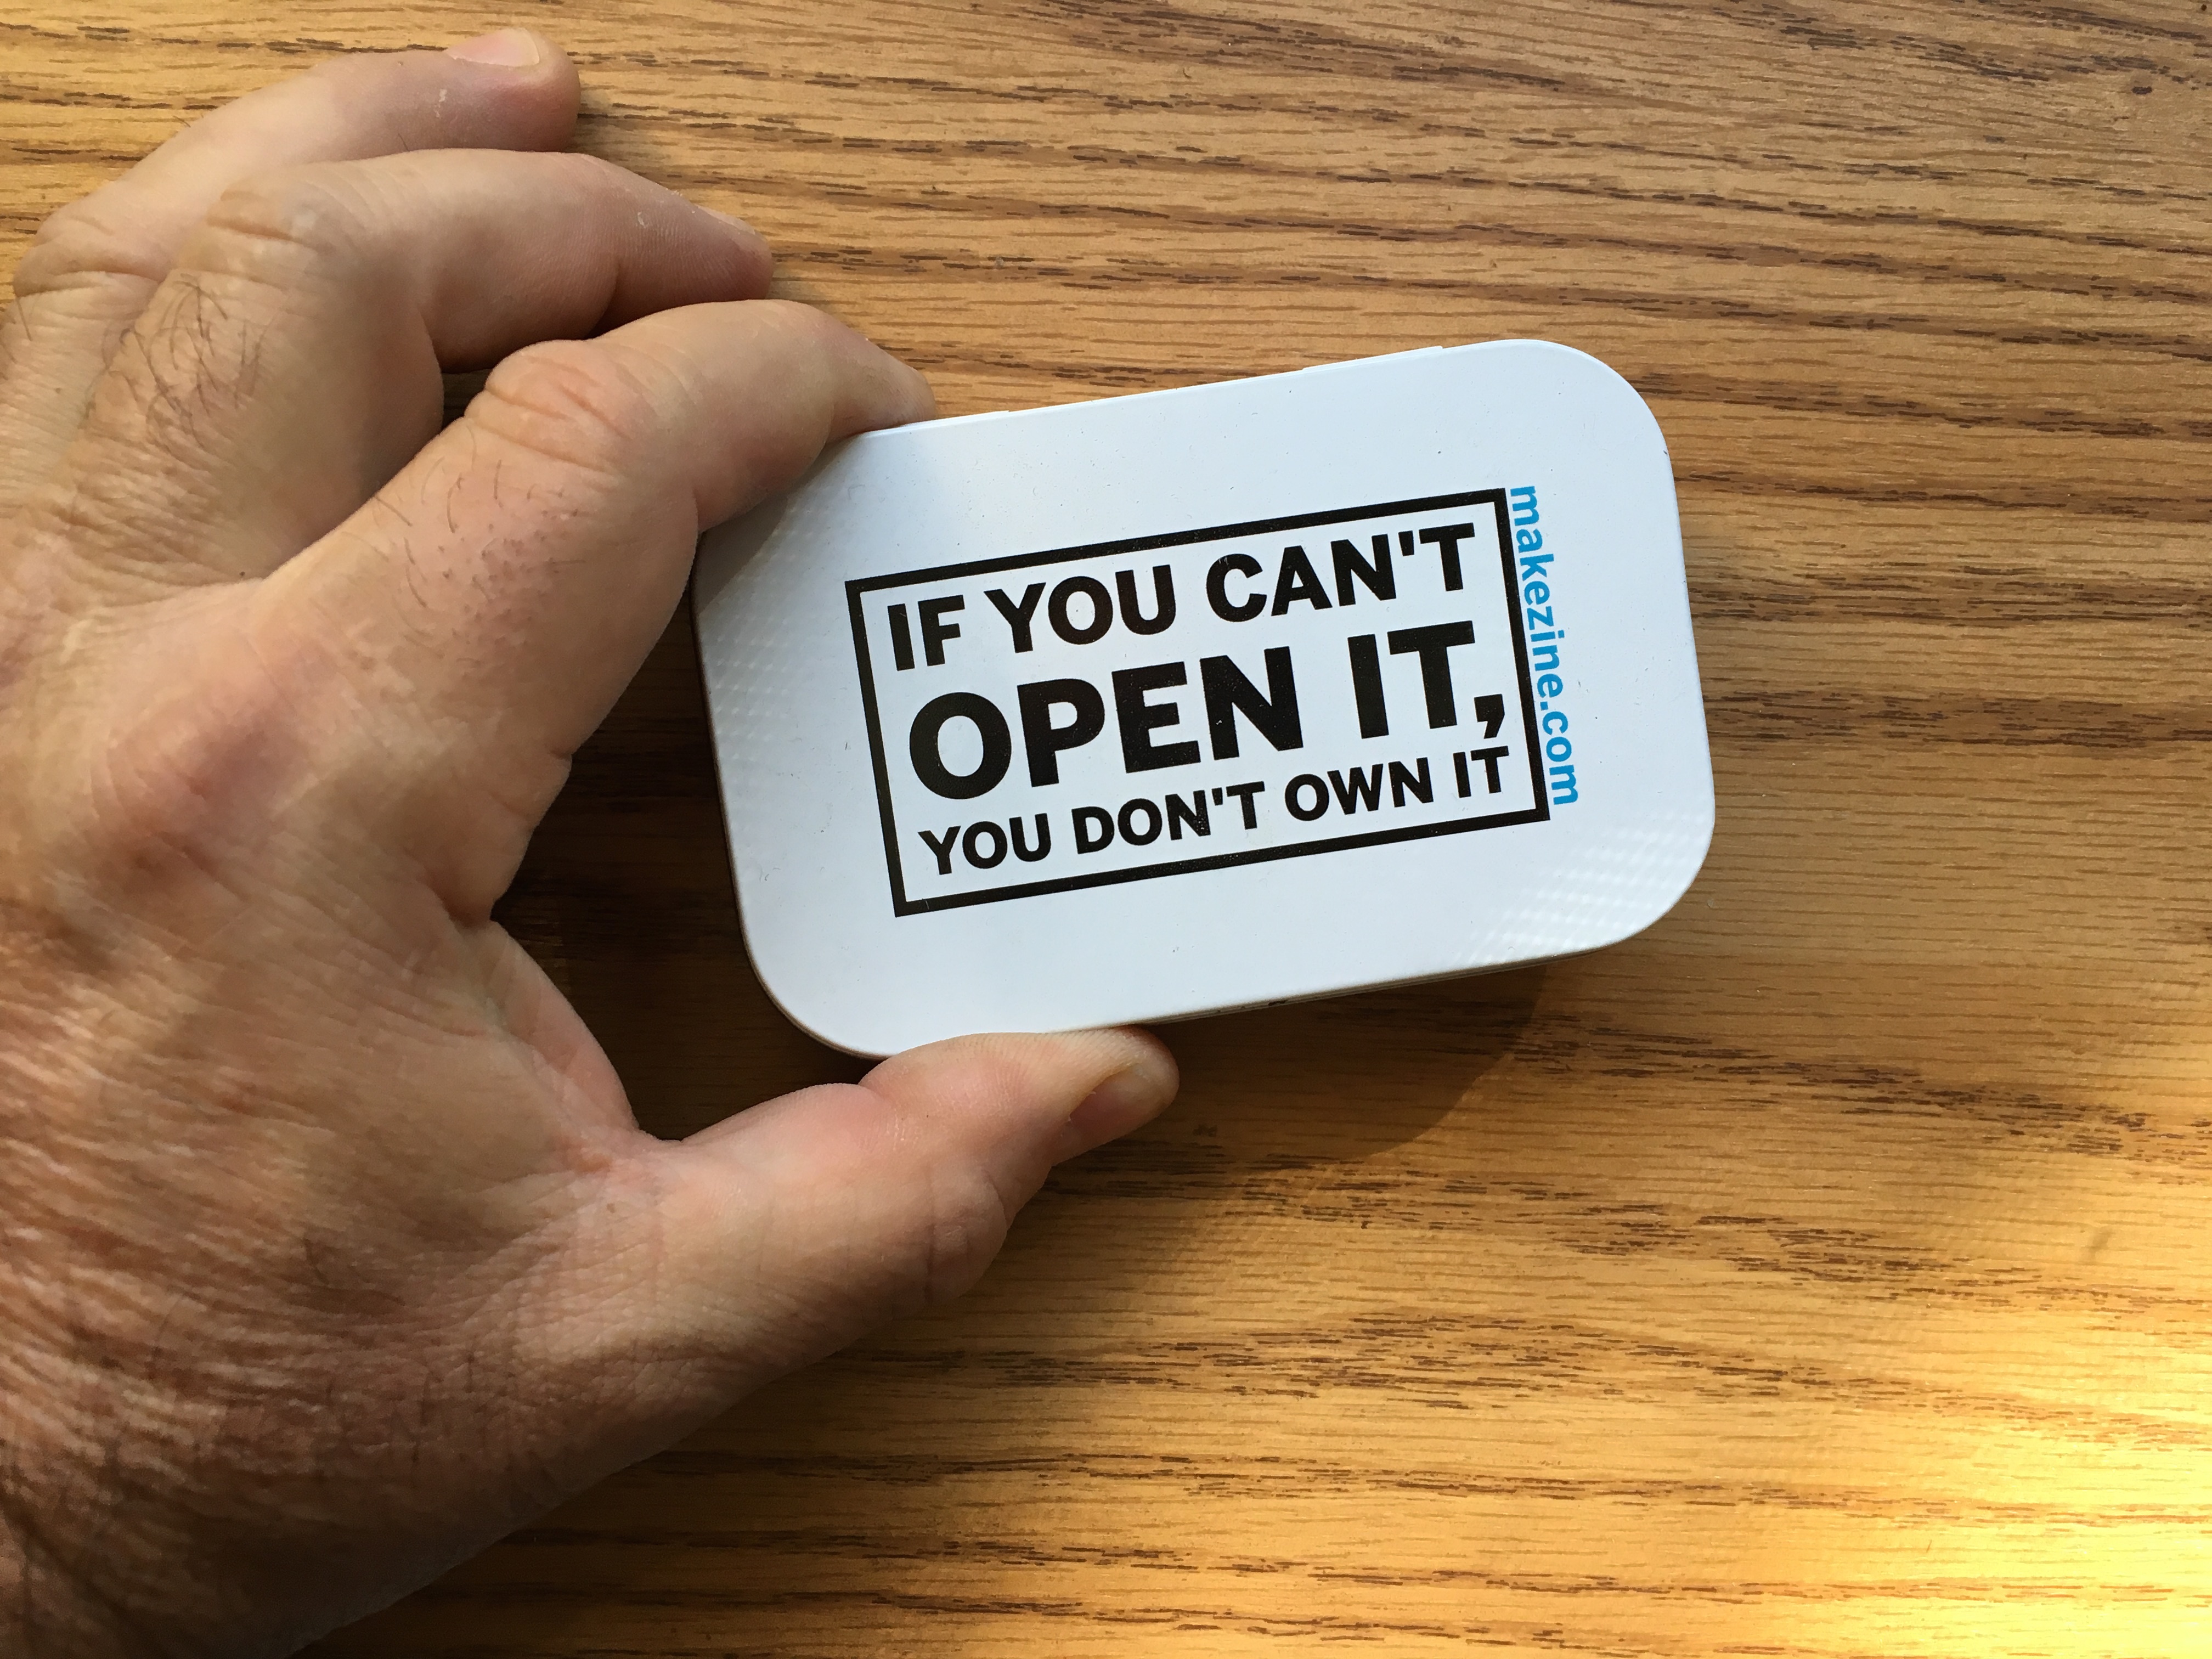
hand, open, number, label, brand